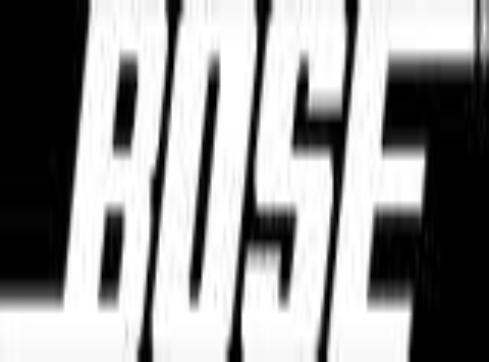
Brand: BOSE
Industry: Clothes